Capo Cefalù Lighthouse

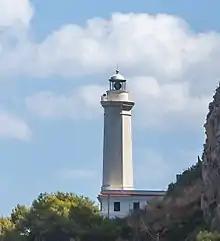
Capo Cefalù Lighthouse

Capo Cefalù Lighthouse is an active lighthouse located on the promontory of Capo Cefalù under the steep limestone ridge, high, named Rocca east of Cefalù, Sicily on the Tyrrhenian Sea.